Sarvamangala temple

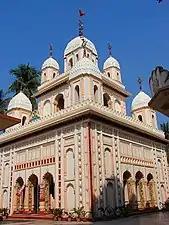
Sarvamangala temple, Bardhaman

Sarvamangala is a folk goddess of Bengal and the presiding deity of Bardhaman. She is worshipped at the Sarvamangala Temple in the Purba Bardhaman district. According to many, the "navel" of the goddess fell at this place. Therefore, many refer to the temple as a Shakti Peetha.